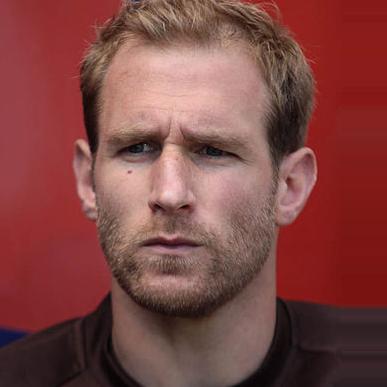
Age: 30